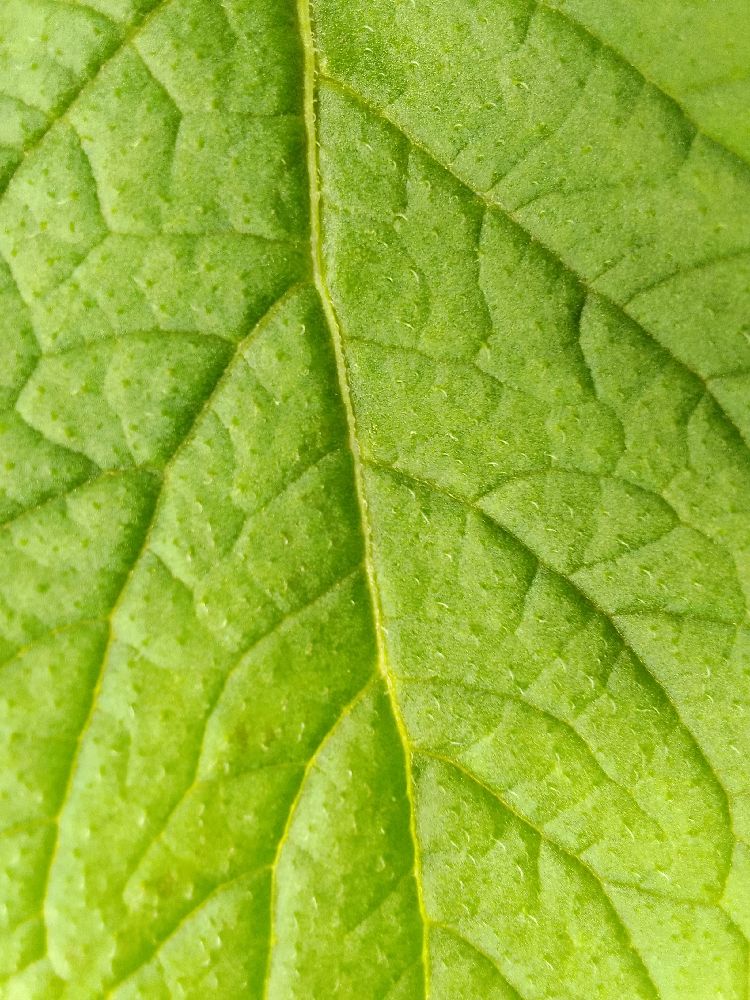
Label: Healthy